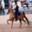
Label: horse